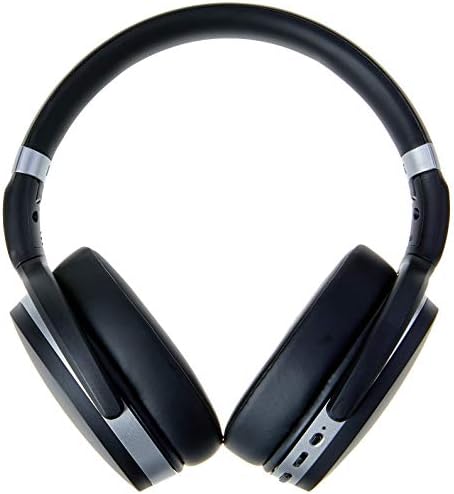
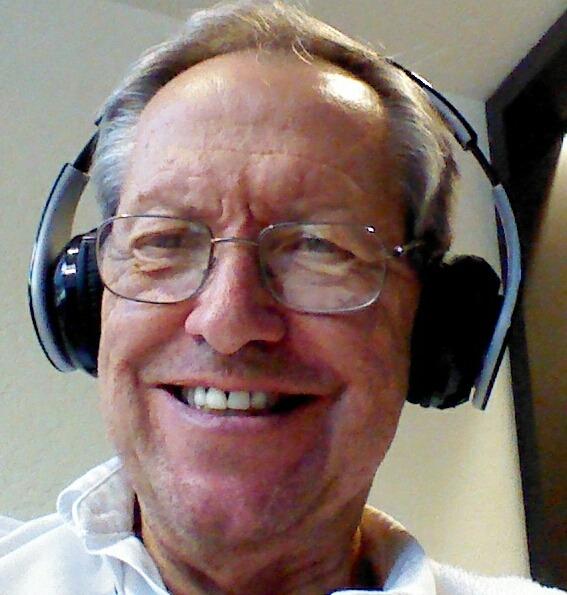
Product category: headphones
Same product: no